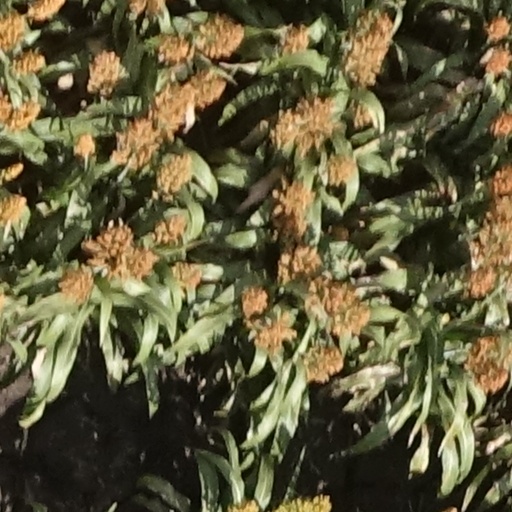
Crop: sorghum